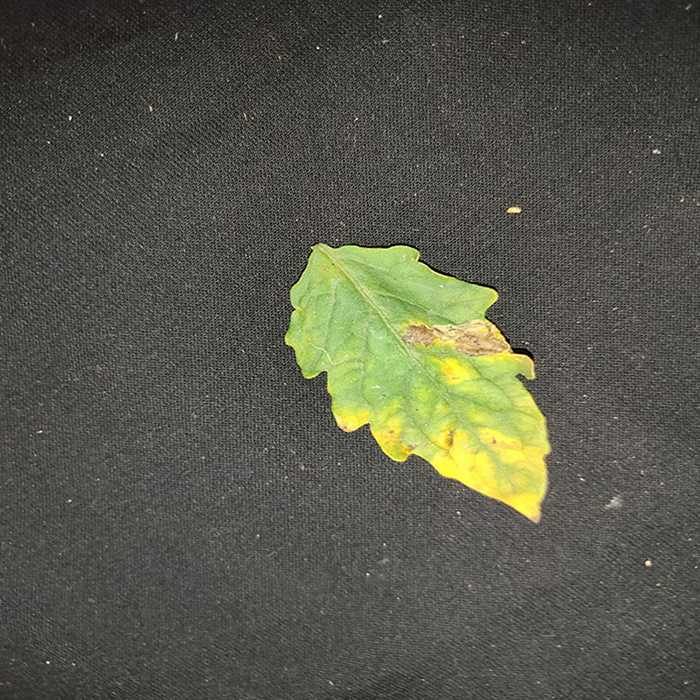
Plant: Tomato
Label: Tomato Bacterial spot